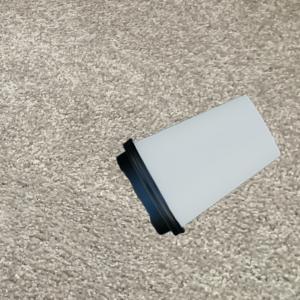
Label: cups